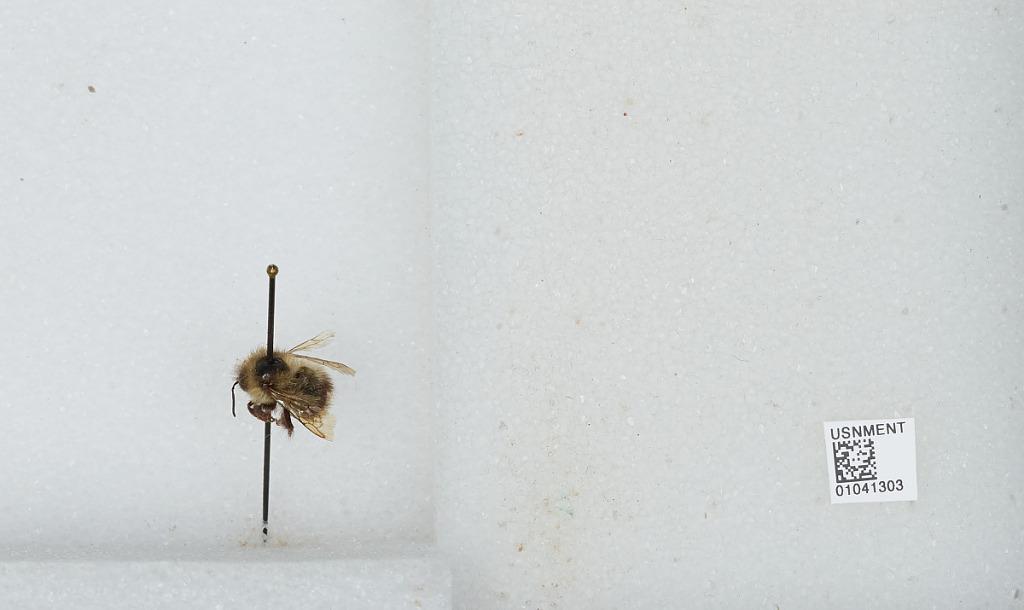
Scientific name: Bombus sp.